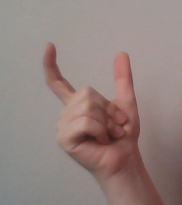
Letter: nun